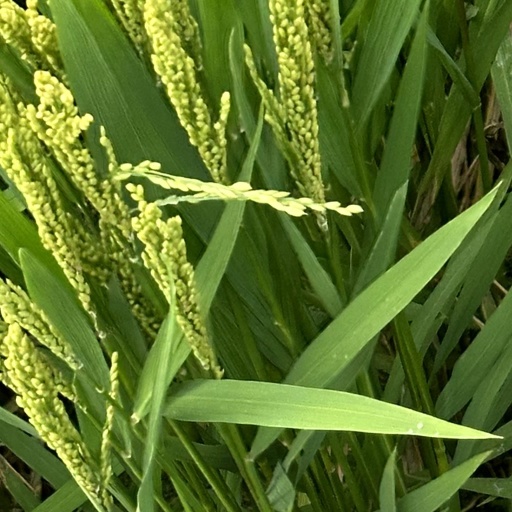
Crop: rice